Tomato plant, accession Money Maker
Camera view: bottom (45 deg); turntable rotation: 120 degrees
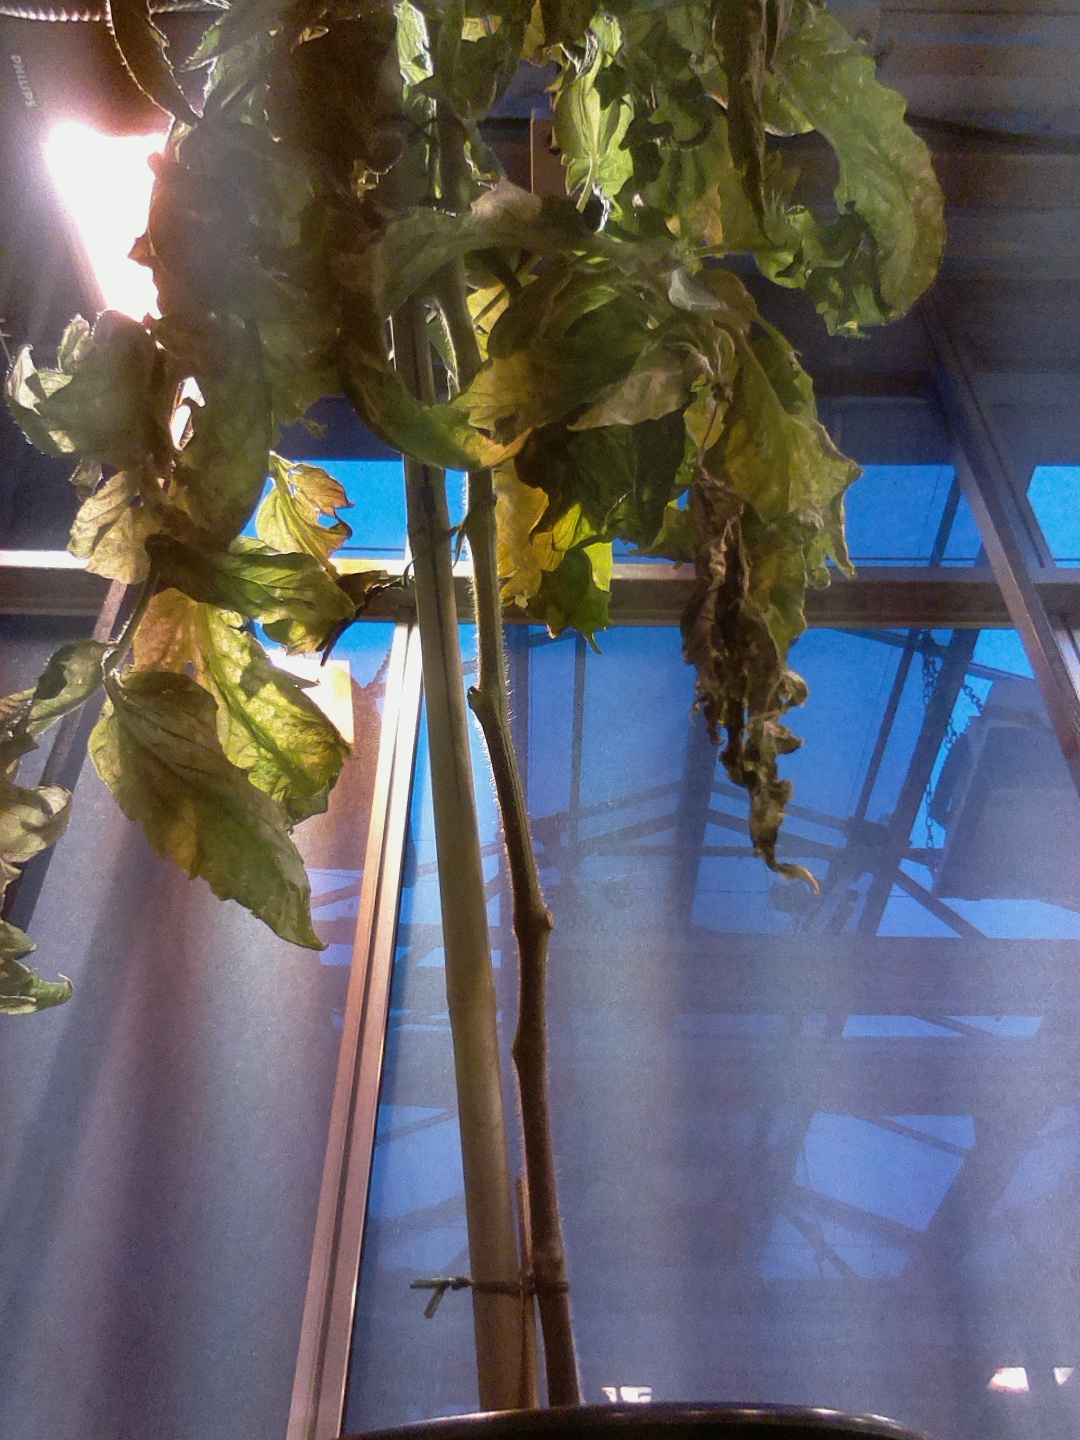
BBCH growth stage 74: 40%-50% of final fruit size